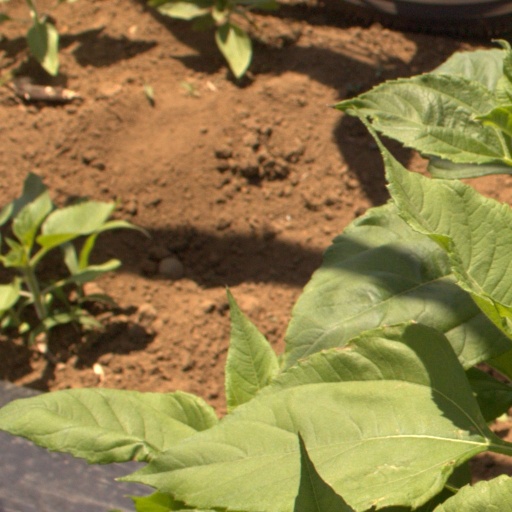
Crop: Jerusalem artichoke